Helicoverpa zea

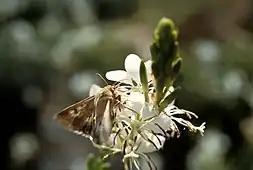
"Helicoverpa zea "adult

"Helicoverpa zea" is a seasonal, nocturnal migrant, and adults disperse, weather permitting, when there are poor reproductive conditions. In short-range dispersal, the moths move within the crop and low over the foliage. This type of dispersal is mostly independent of wind currents. Long-range dispersal involves adults flying up to 10 meters above the ground and moving downwind from crop to crop. Migratory flights occur up to 1–2 km above the ground and can last for hours. Migration of 400 km is common for such flights as moths are carried downwind. "Helicoverpa zea" caterpillars are usually intercepted on produce transported by air-freight transportation. Most activity is restricted to the night-time. Some moths display vertical take-off flight, which carries them above the flight boundary layer and allows them to undertake migratory movement in upper wind systems. During mating, males engage in high-speed directed flight in search of pheromone plumes (See Pheromone Production).